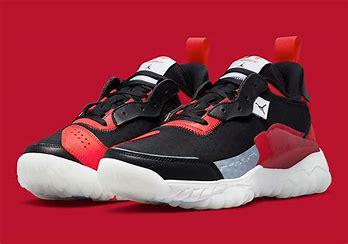
Brand: Jordan
Model: Delta 2